Thy Name Is Woman

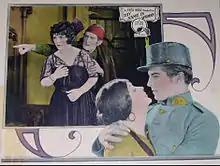
Lobby card

Thy Name Is Woman is a 1924 American silent drama film directed by Fred Niblo and starring Ramon Novarro and Barbara La Marr. A copy of the film survives in the Turner Archive. The film made an estimated profit of more than $100,000.